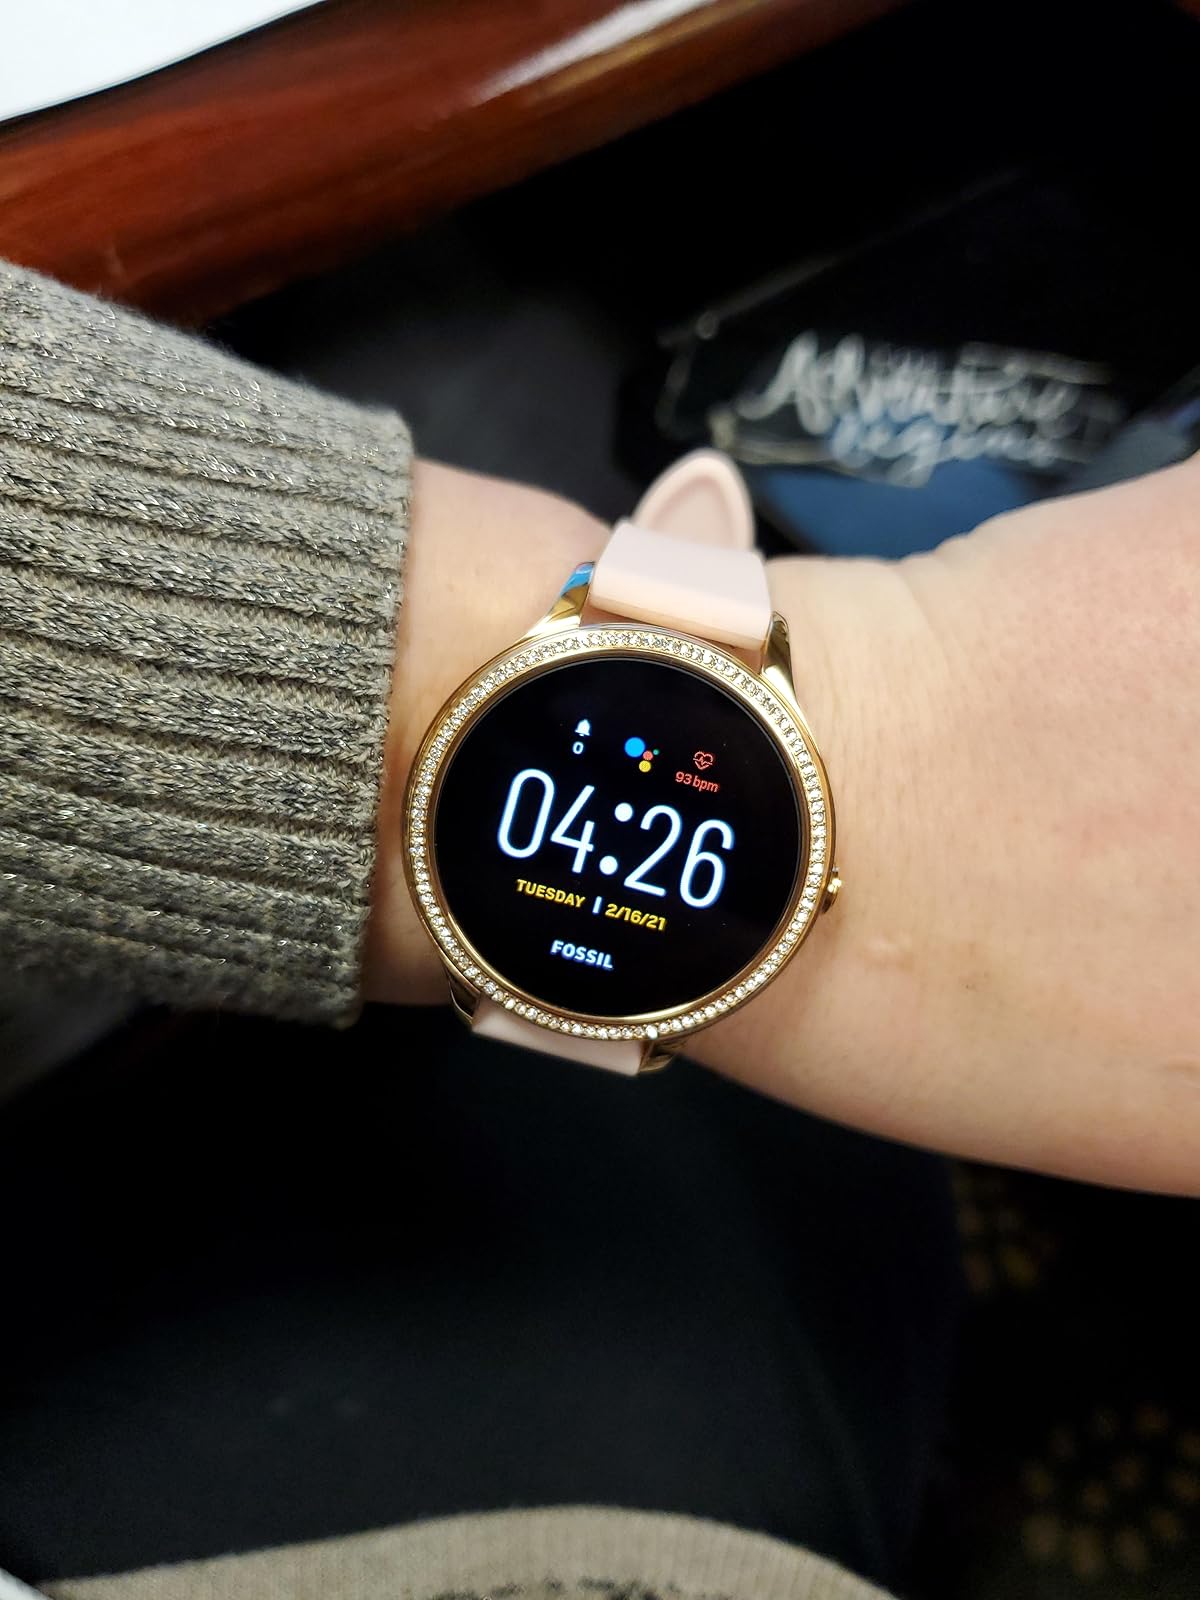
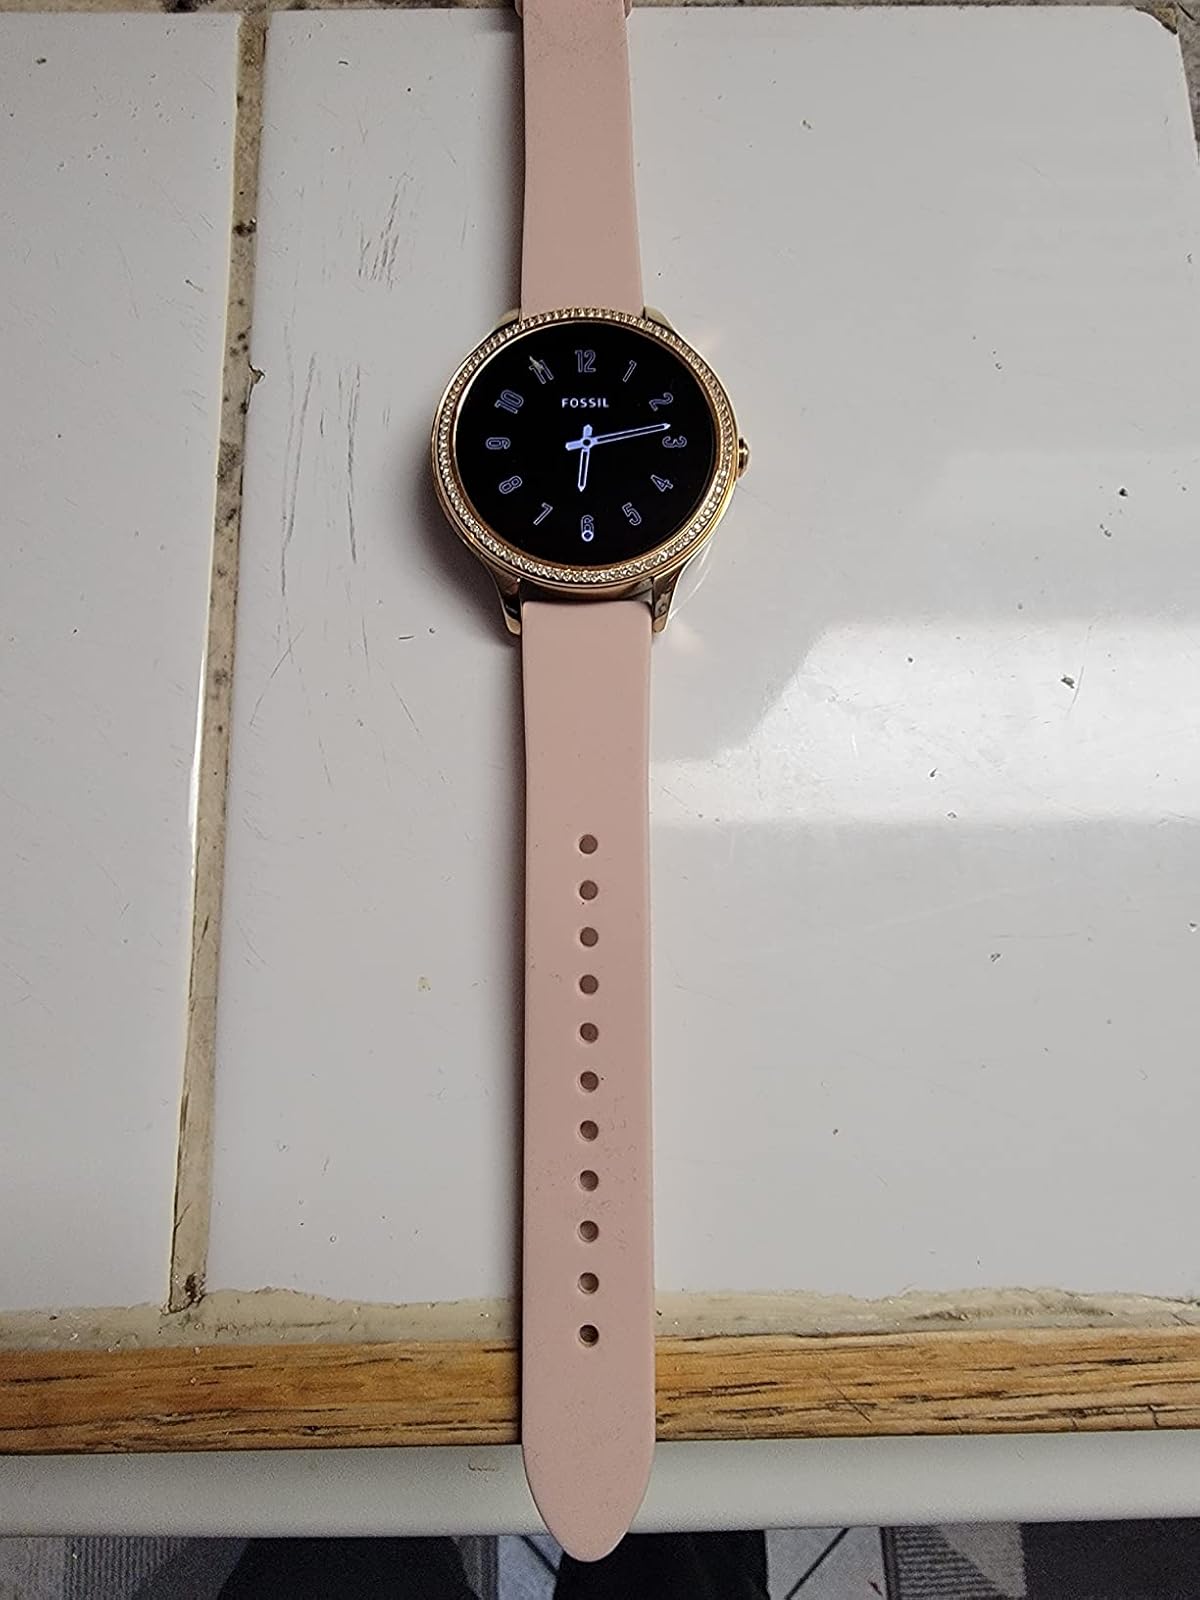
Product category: smartwatch
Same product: yes